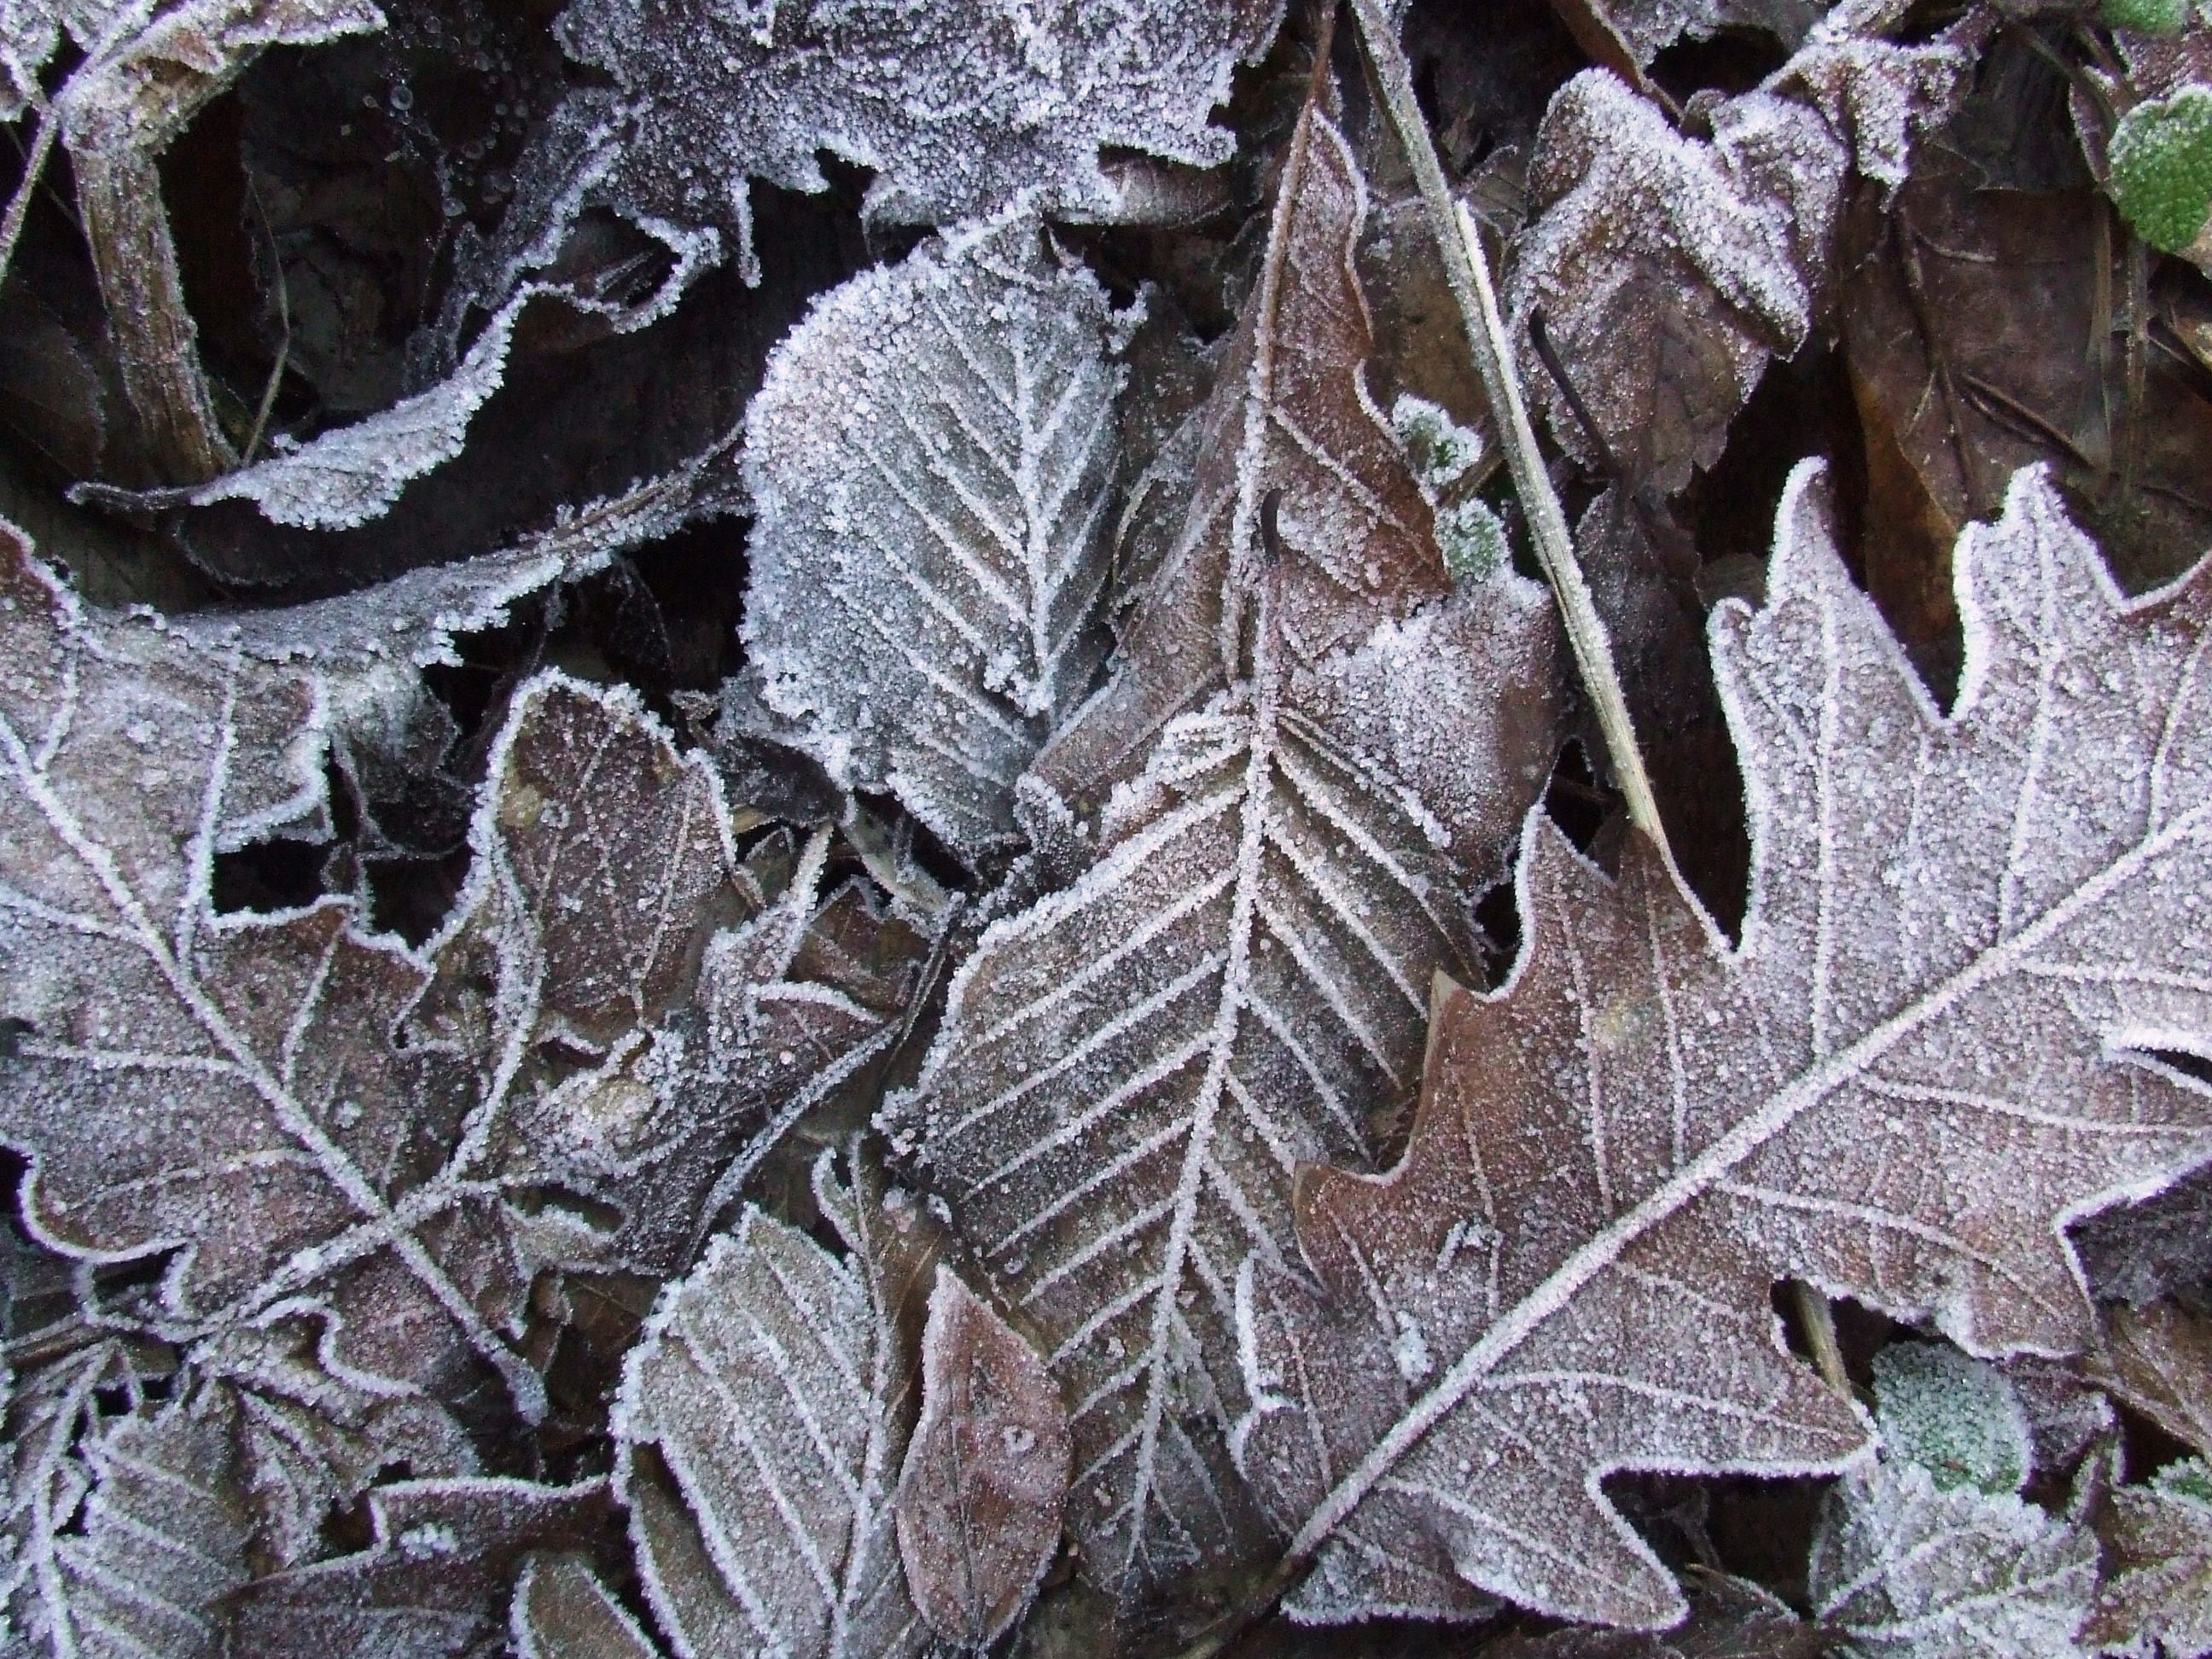
tree, nature, forest, branch, winter, plant, leaf, flower, frost, ice, autumn, soil, botany, flora, season, holidays, rime, flowering plant, beech mountain, plant stem, woody plant, land plant